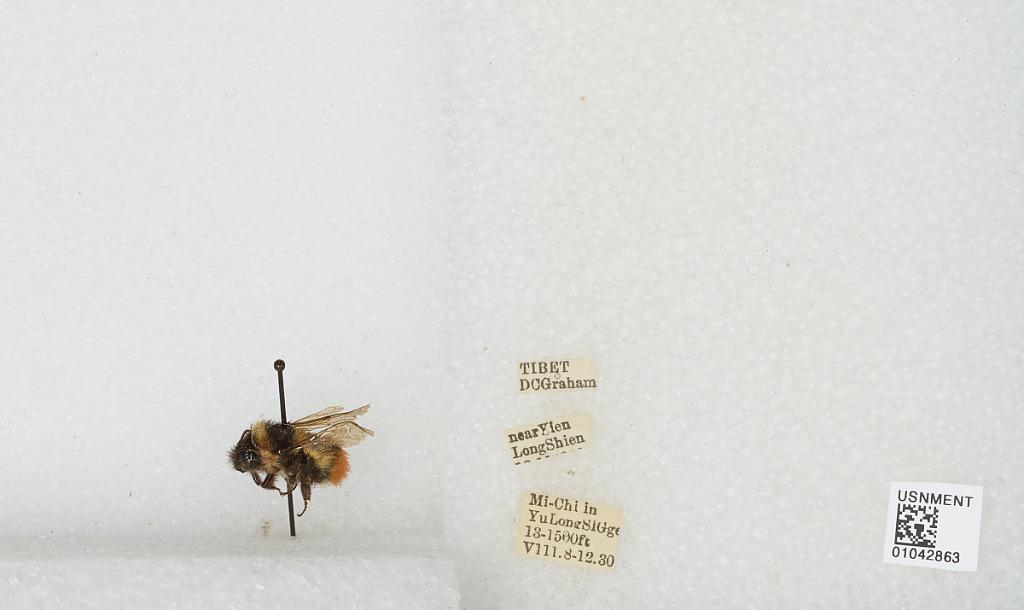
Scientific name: Bombus sp.
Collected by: D. Graham
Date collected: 1930-8-8
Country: China
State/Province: Tibet Autonomous Region
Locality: Mi-Chi in Yu Long Si Gge near Yien Long Shien